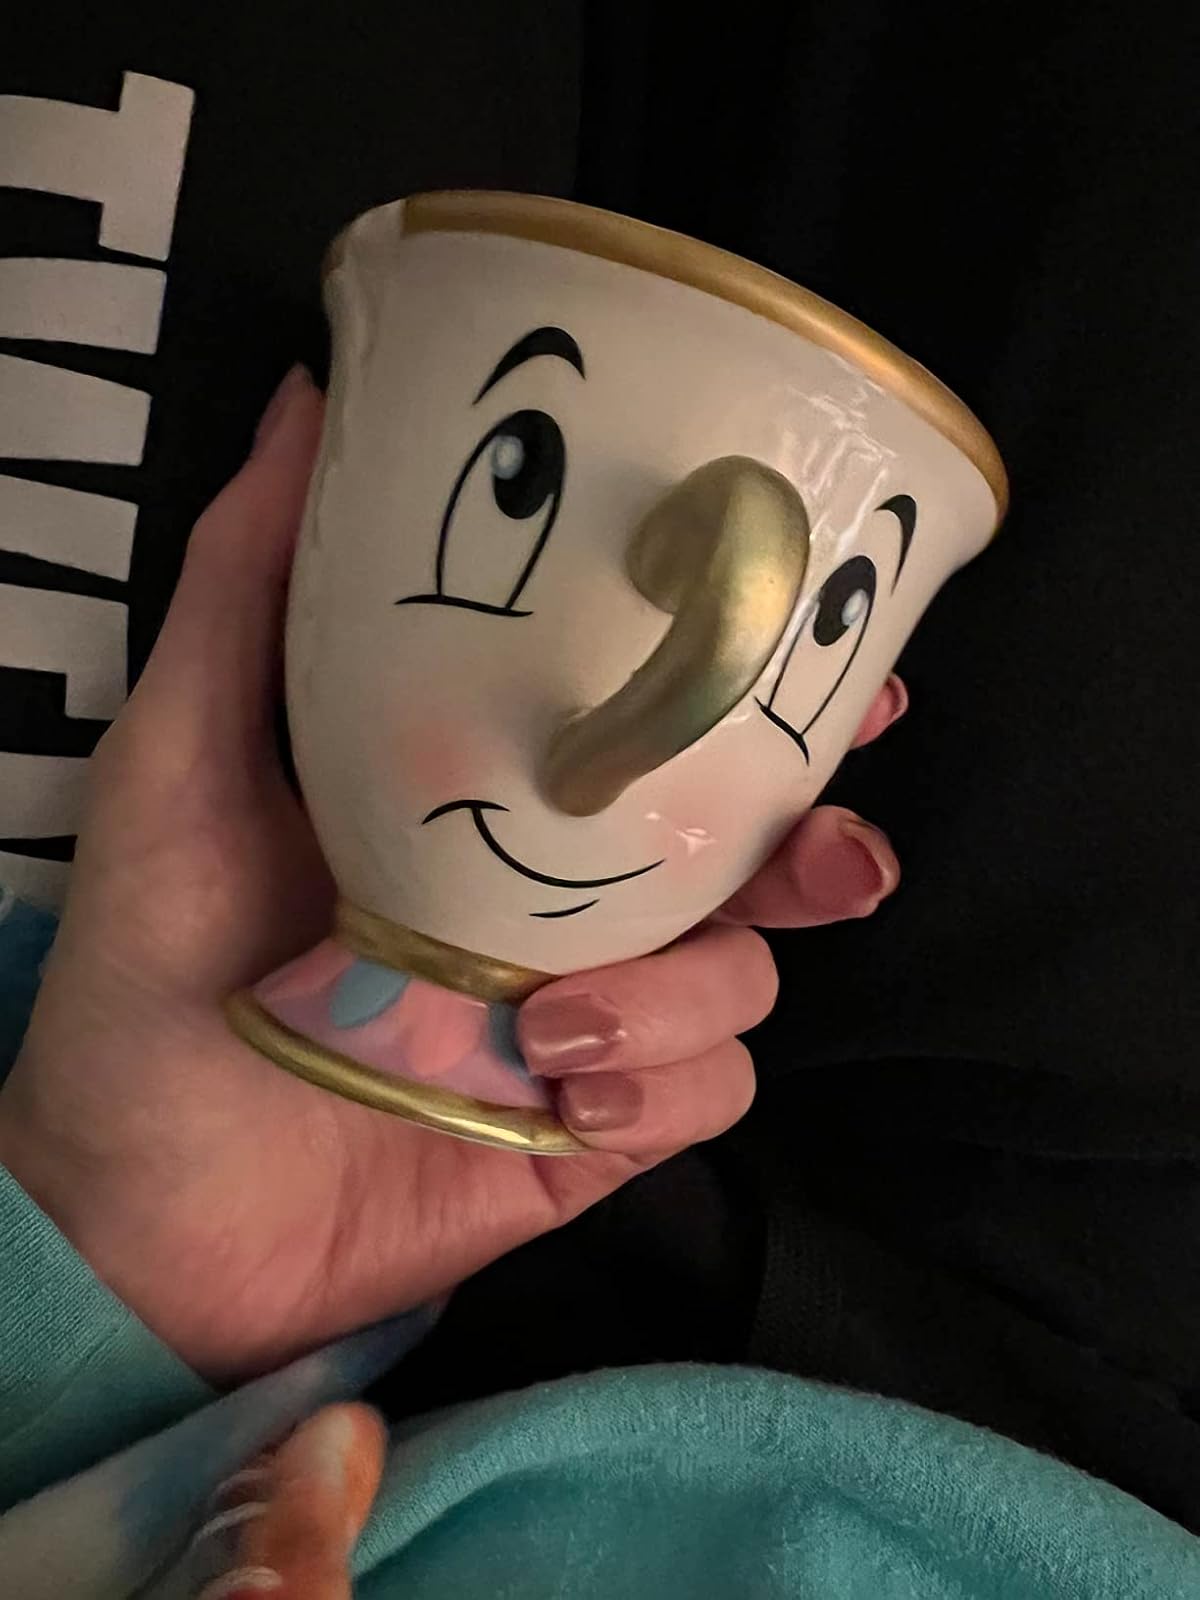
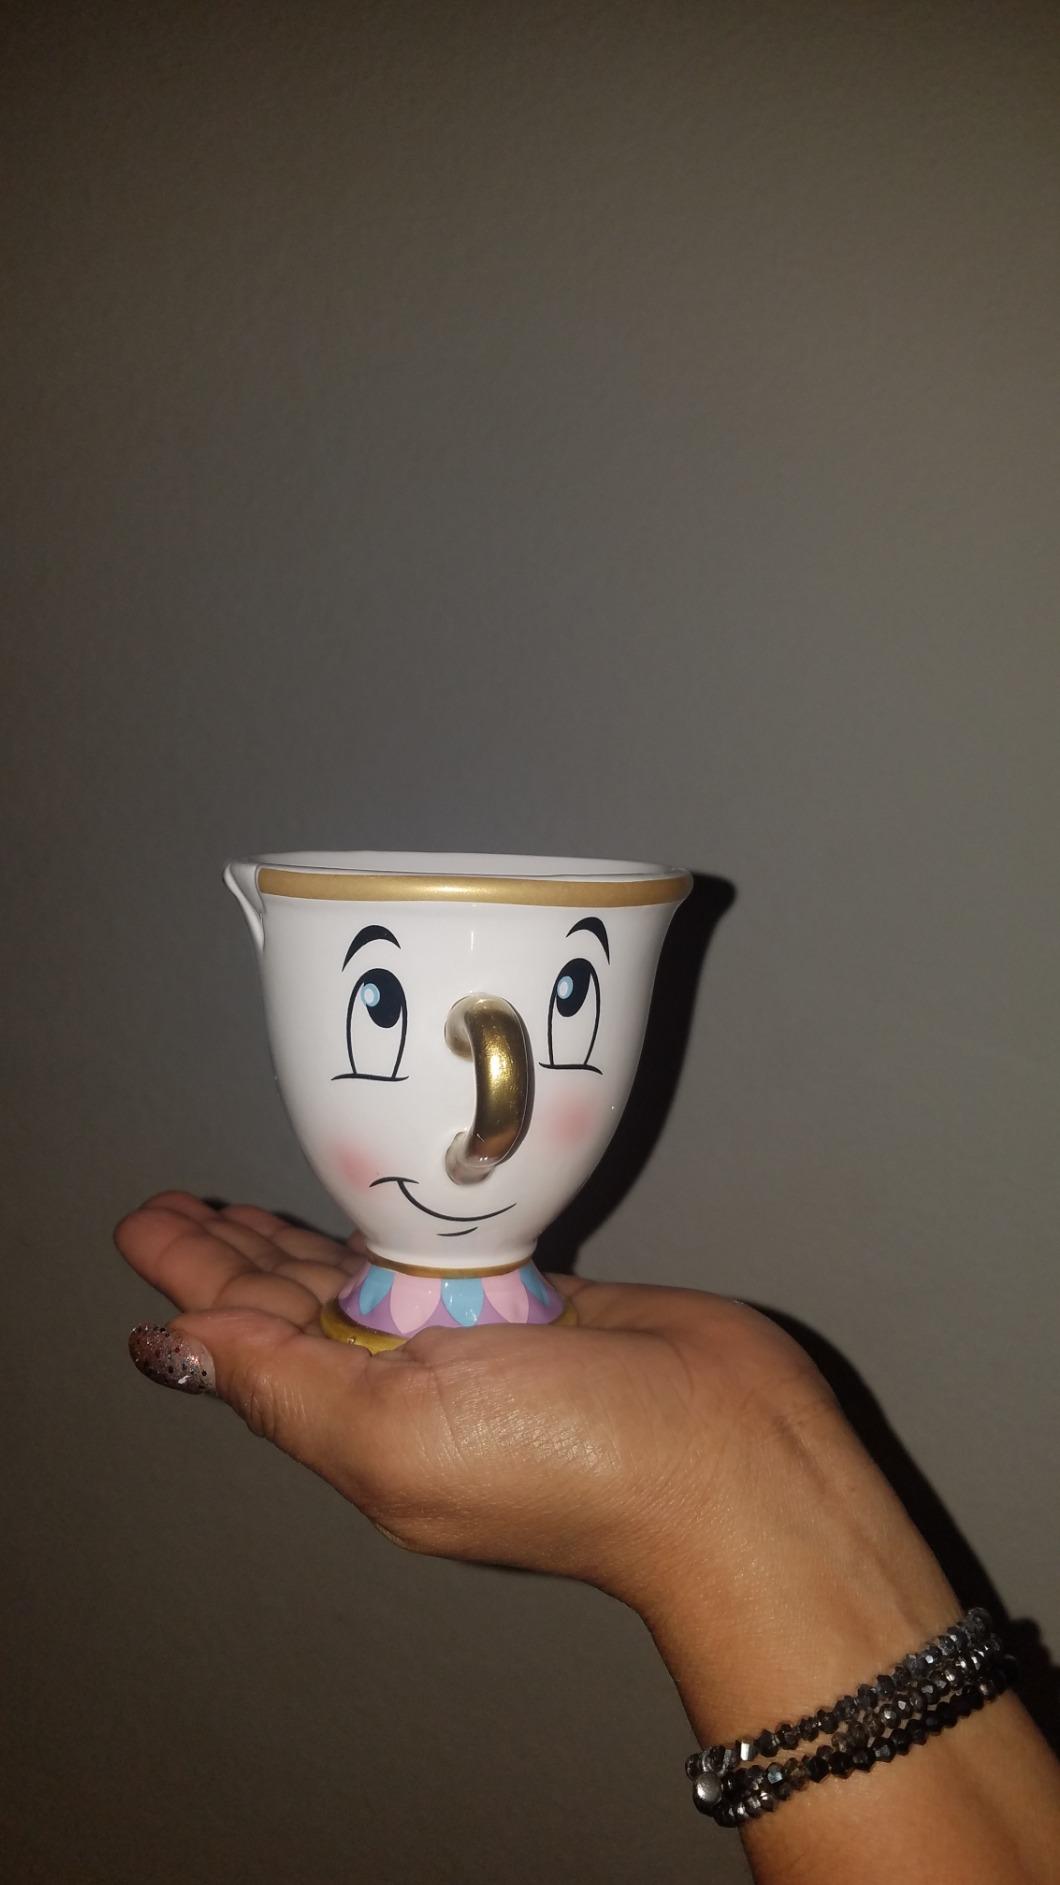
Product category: items_mug
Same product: yes